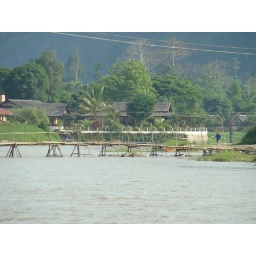
Laos -- Vang Vieng -- Wooden bridge over the river ...